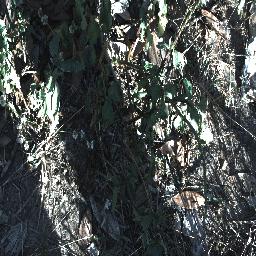
Label: snake_weed